Tom Seidmann-Freud

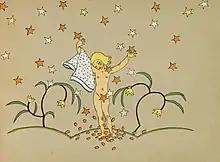
Tom Seidmann-Freud - Zeichnung aus 'Kleine Märchen'

Martha Gertrud Freud (later Tom Seidmann-Freud) was born in Vienna to Marie 'Mitzi' Freud, sister of psychoanalyst Sigmund Freud and her cousin and husband Maurice (Moritz) Freud. In 1898 the family moved to Berlin, where her father ran an import business. Seidmann-Freud had an older sister, Lily Freud, later Lily Marlé. Her younger brother Theodor drowned in Mäckersee, north of Berlin, in 1922. From the age of 15, she used the name Tom. In 1911, she moved to London to attend art school.